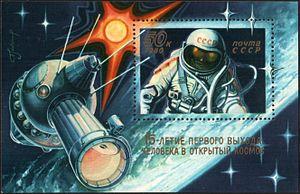
Le programme Voskhod est le deuxième programme spatial habité de l'Union soviétique. Conçu en 1963, il s'est déroulé de 1964 à 1966, soit entre le programme Vostok et le programme Soyouz.